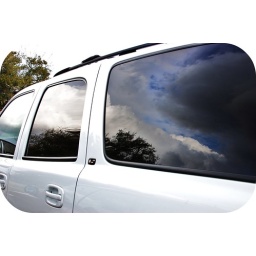
Saw this at work while sitting in my car waiting for my Husand to clock out.